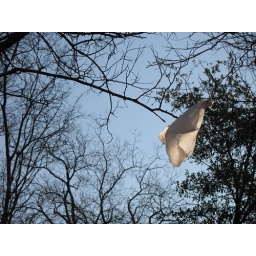
Trash bag in tree I